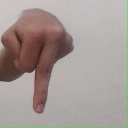
अक्षर: प